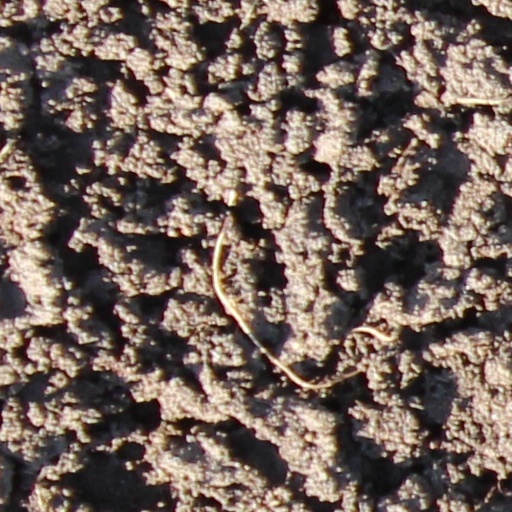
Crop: wheat